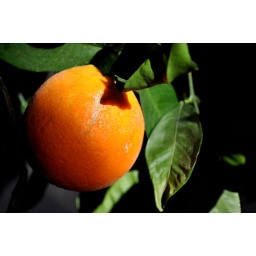
Mom and Dad's orange tree in Mesa, Arizona.